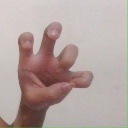
अक्षर: छ